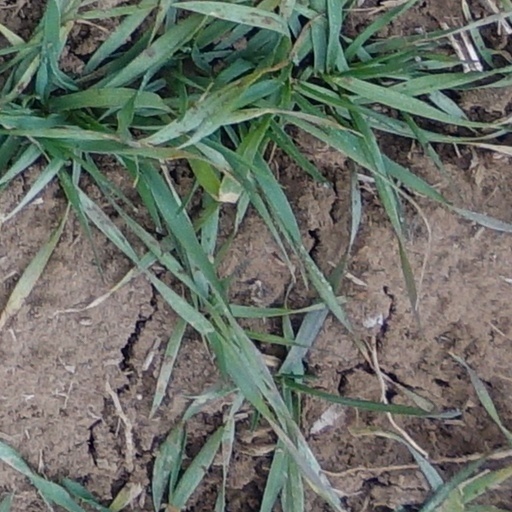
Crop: wheat